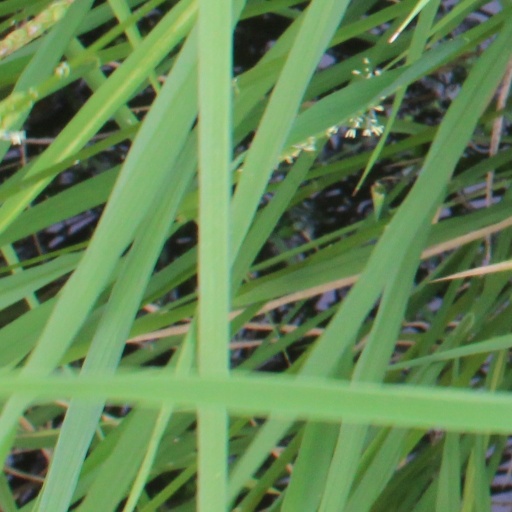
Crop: rice